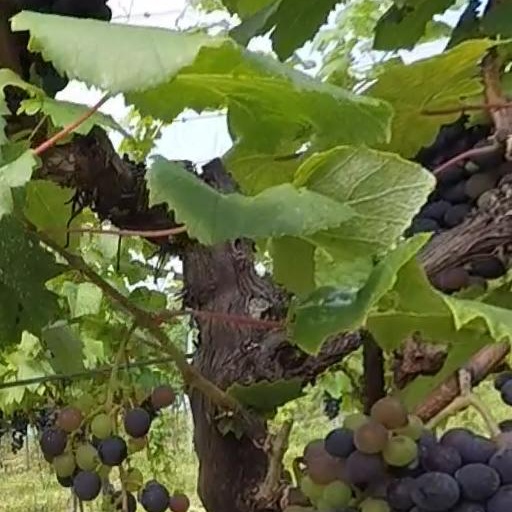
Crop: grape